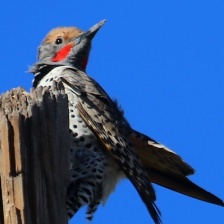
Species: GILDED FLICKER
Scientific name: COLAPTES AURATUS